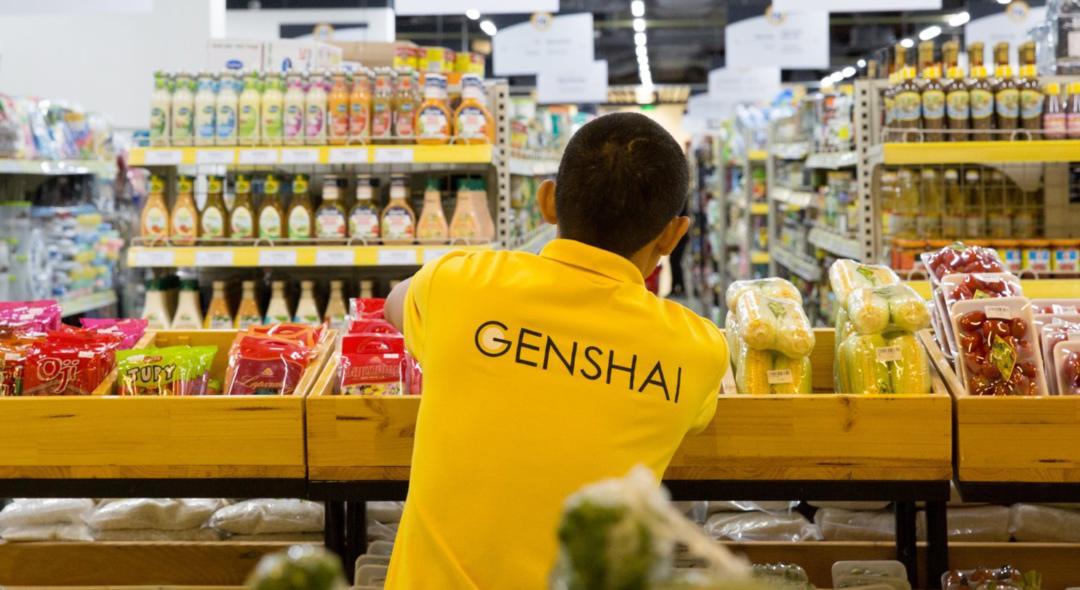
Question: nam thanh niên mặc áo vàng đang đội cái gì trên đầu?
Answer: anh ấy không đội cái gì trên đầu cả